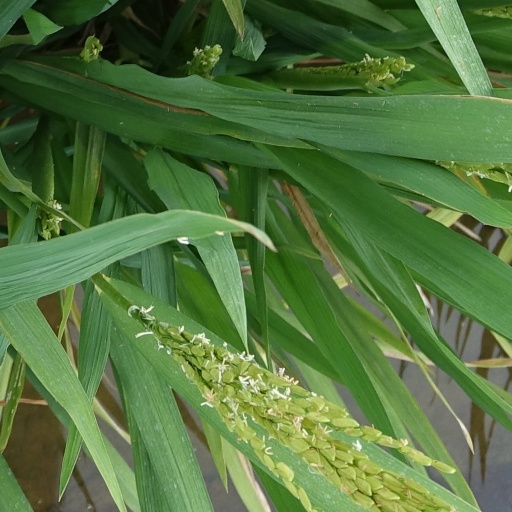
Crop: rice